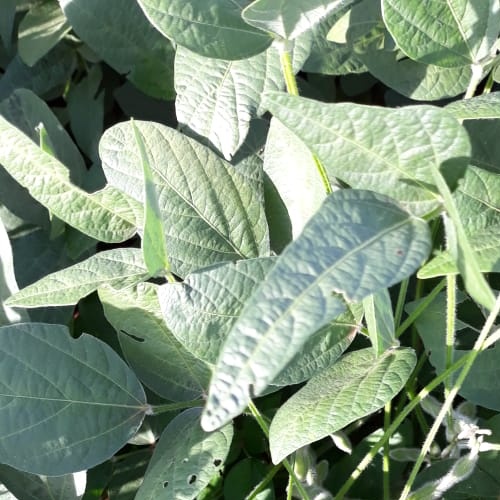
Label: Caterpillar